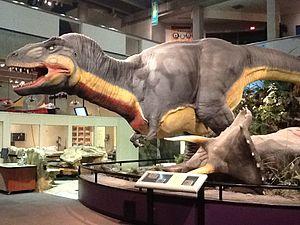
Le Saint Louis Science Center, fondé en tant que planétarium en 1963, est un ensemble de bâtiments, comprenant un musée scientifique et un planétarium à Saint-Louis, à l'angle sud-est de Forest Park. Avec plus de 750 expositions dans un complexe de plus de 300 000 pieds carrés, il est parmi les plus grands du genre aux États-Unis.